Alluaudia montagnacii

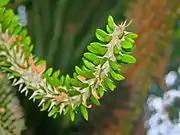
Branch and leaves

"Alluaudia montagnacii" can reach a height of . The tall columnar central trunk sprouts strong vertical branches. Stem and branches have symmetrically arranged leaves, about long, and black-tipped thorns, long. Leaves are deciduous in the long dry season. Photosynthesis is carried on by the stems. This plant is well adapted to live where water is a limiting environmental factor. The flowers are small, green or yellow.